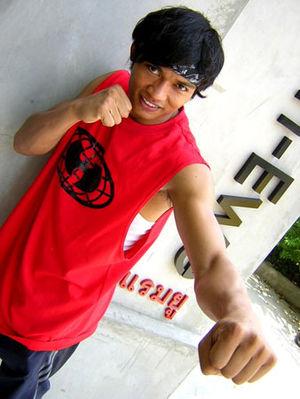
Panom Yeerum ou Tatchakorn Yeerum, connu en Occident sous le nom de Tony Jaa et en Thaïlande sous le nom de Jaa Phanom, est un acteur thaïlandais Khmer Surin d'arts martiaux.